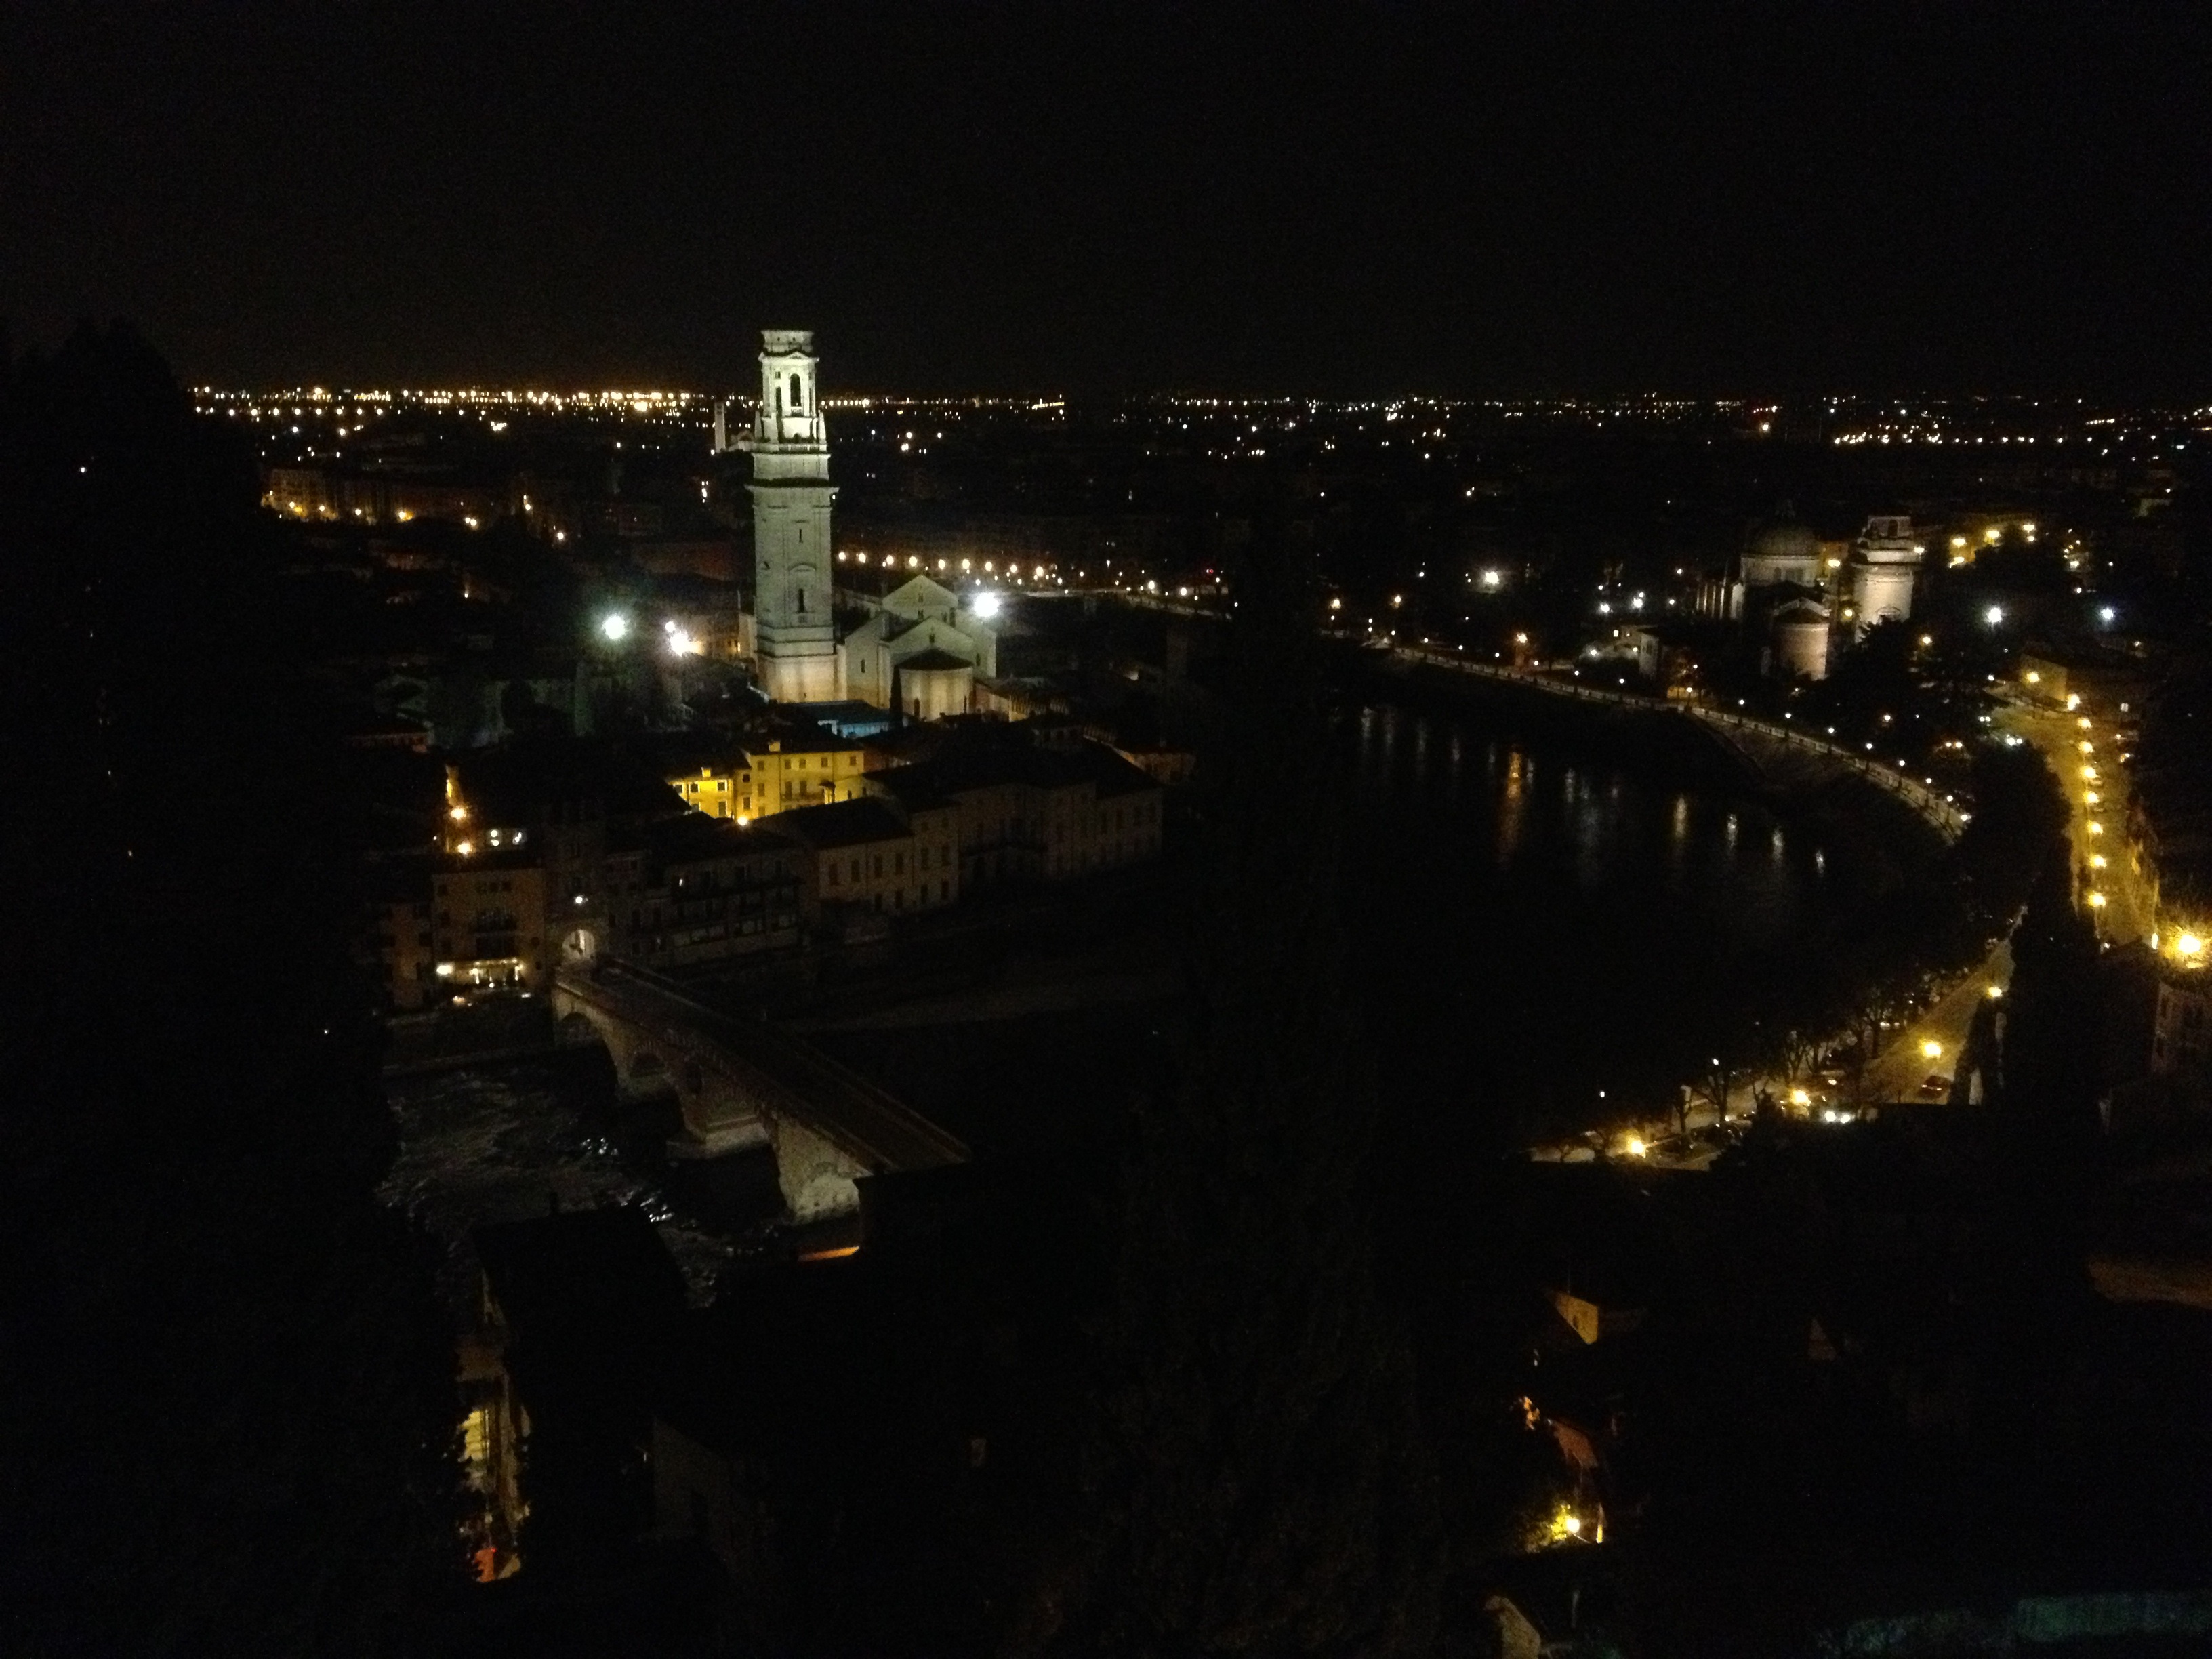
light, skyline, night, city, cityscape, dusk, evening, reflection, darkness, lighting, verona